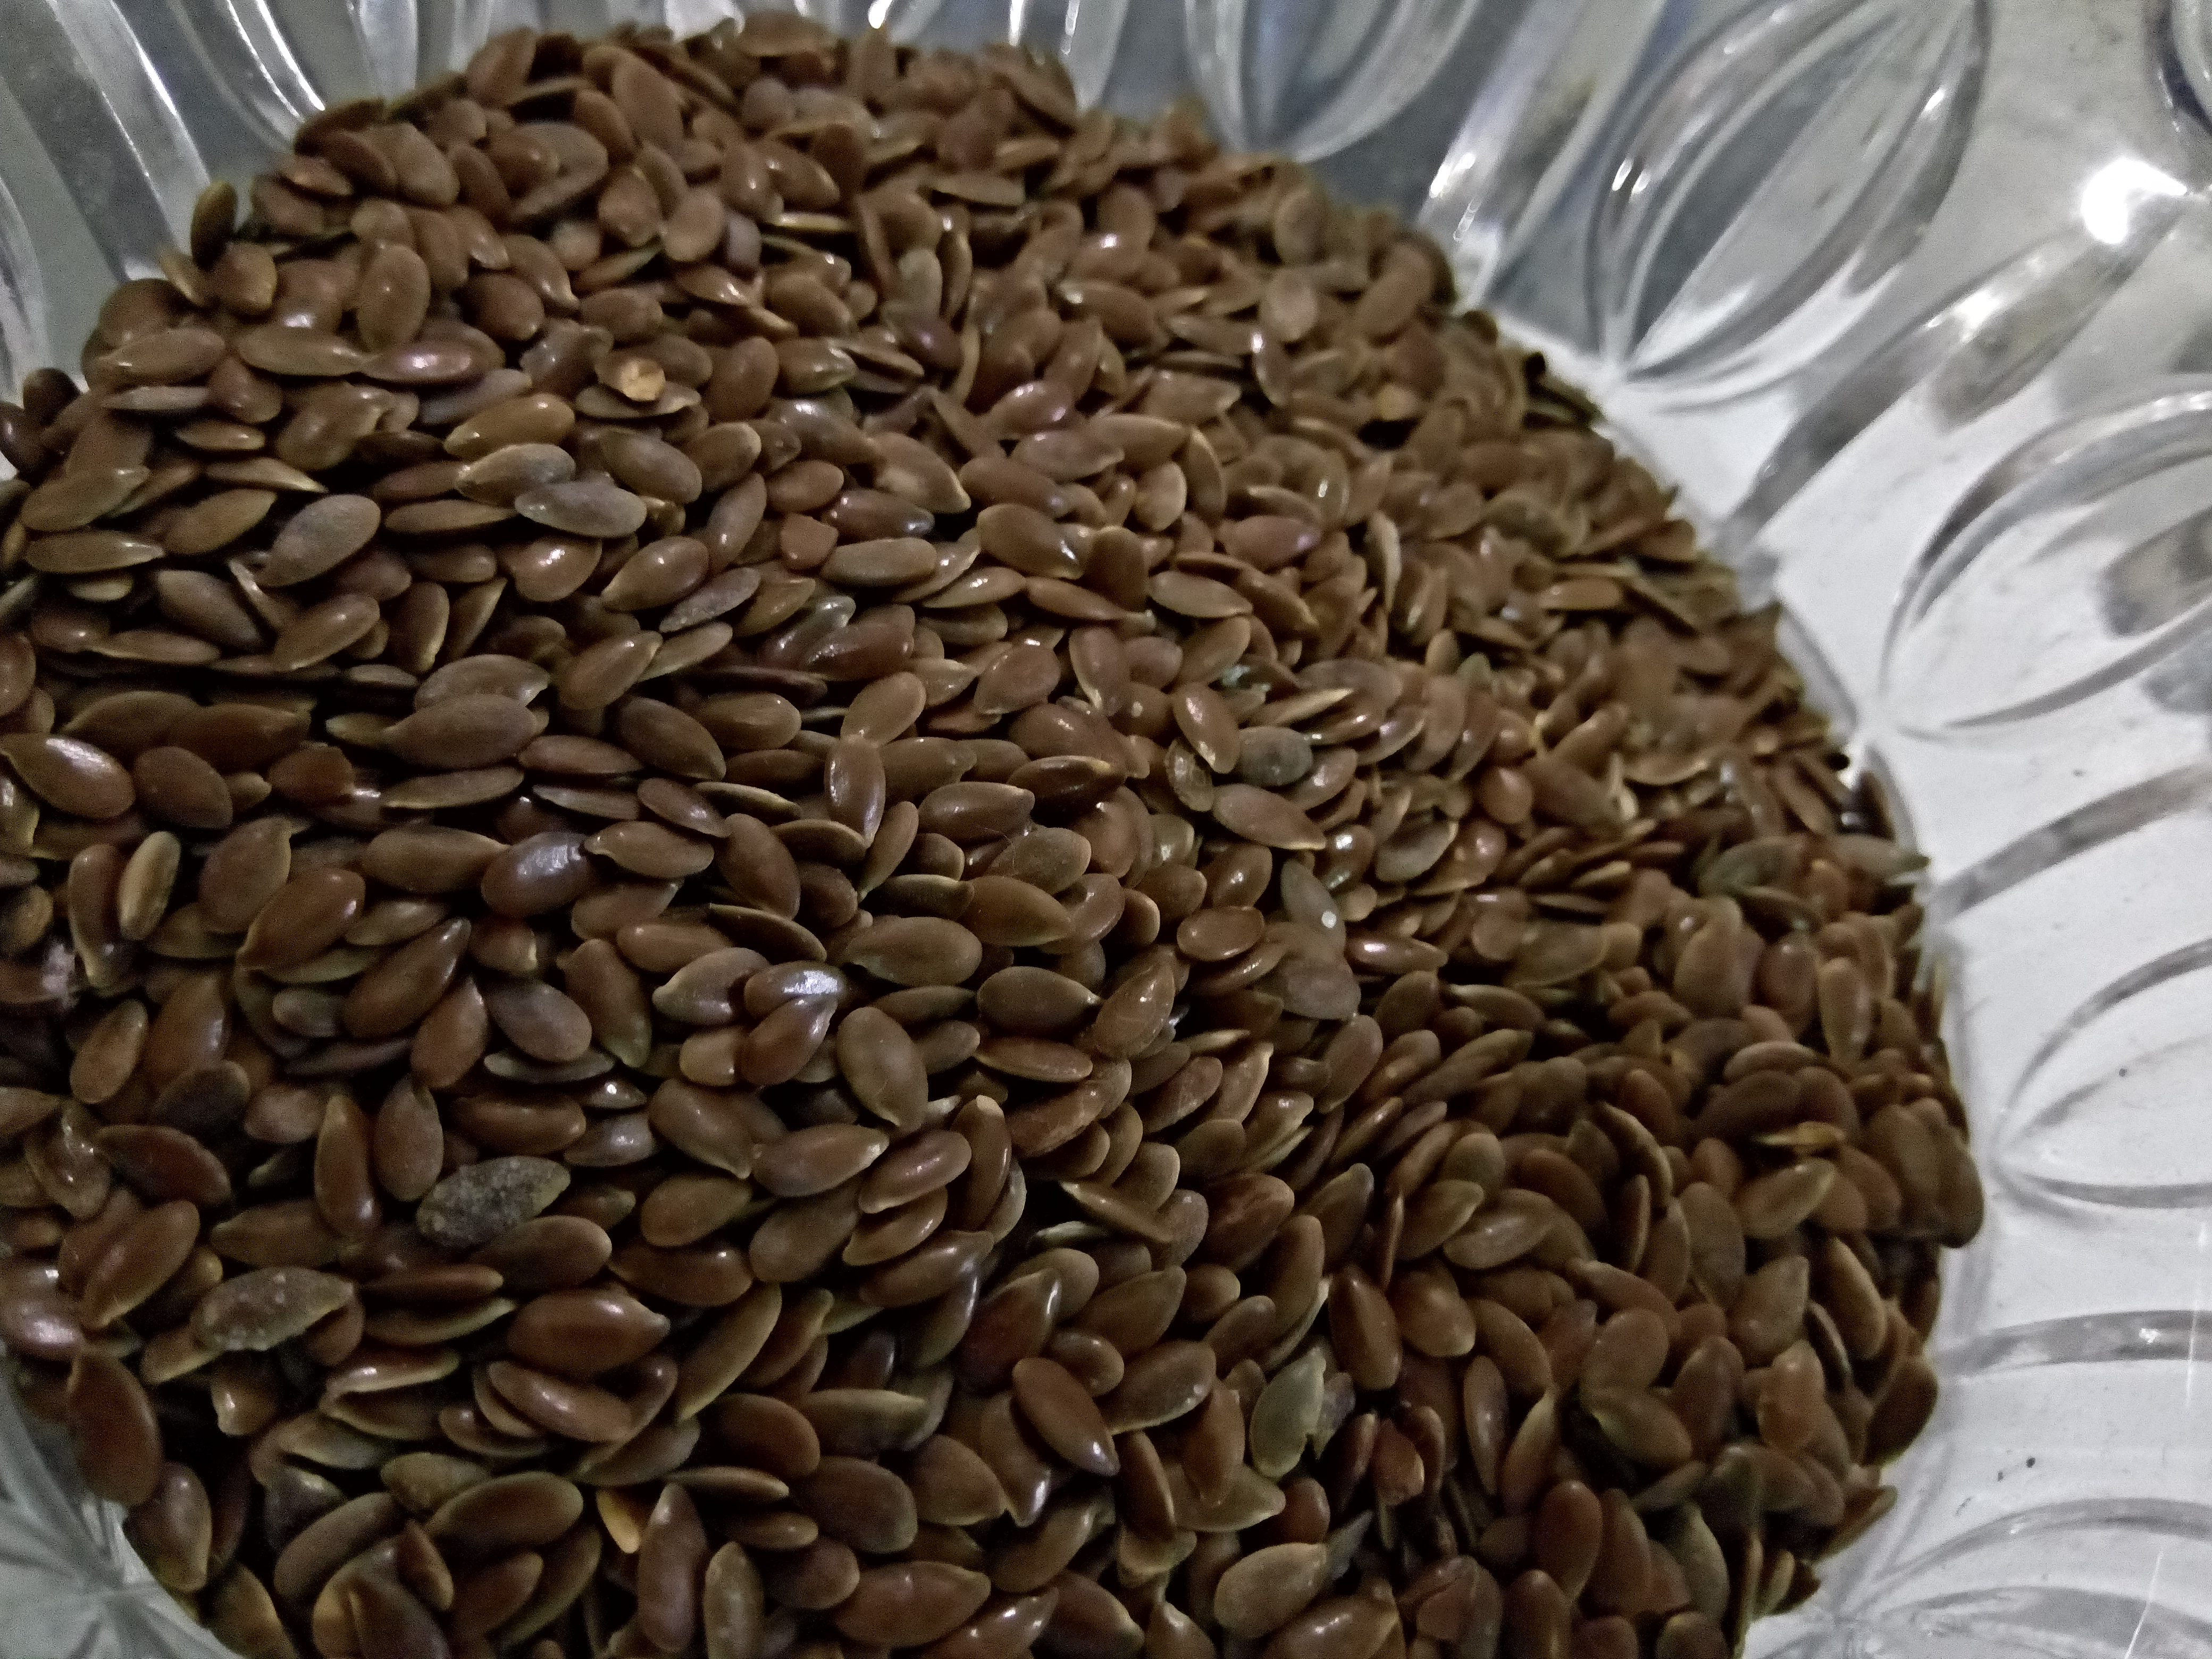
Rice seed variety: Unknown